Philippe Pétain

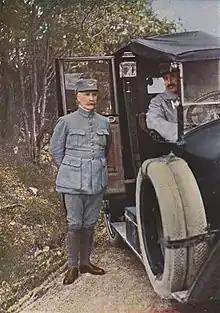
Pétain in 1915. Autochrome portrait by Jules Gervais-Courtellemont

Pétain led his brigade at the Battle of Guise (29 August 1914). The following day, he was promoted to brigade general to replace brigade general , who had taken his own life. He was given command of the 6th Division in time for the First Battle of the Marne; little over a month later, in October 1914, he was promoted yet again and became XXXIII Corps commander. After leading his corps in the spring 1915 Artois Offensive, in July 1915 he was given command of the Second Army, which he led in the Champagne Offensive that autumn. He acquired a reputation as one of the more successful commanders on the Western Front.